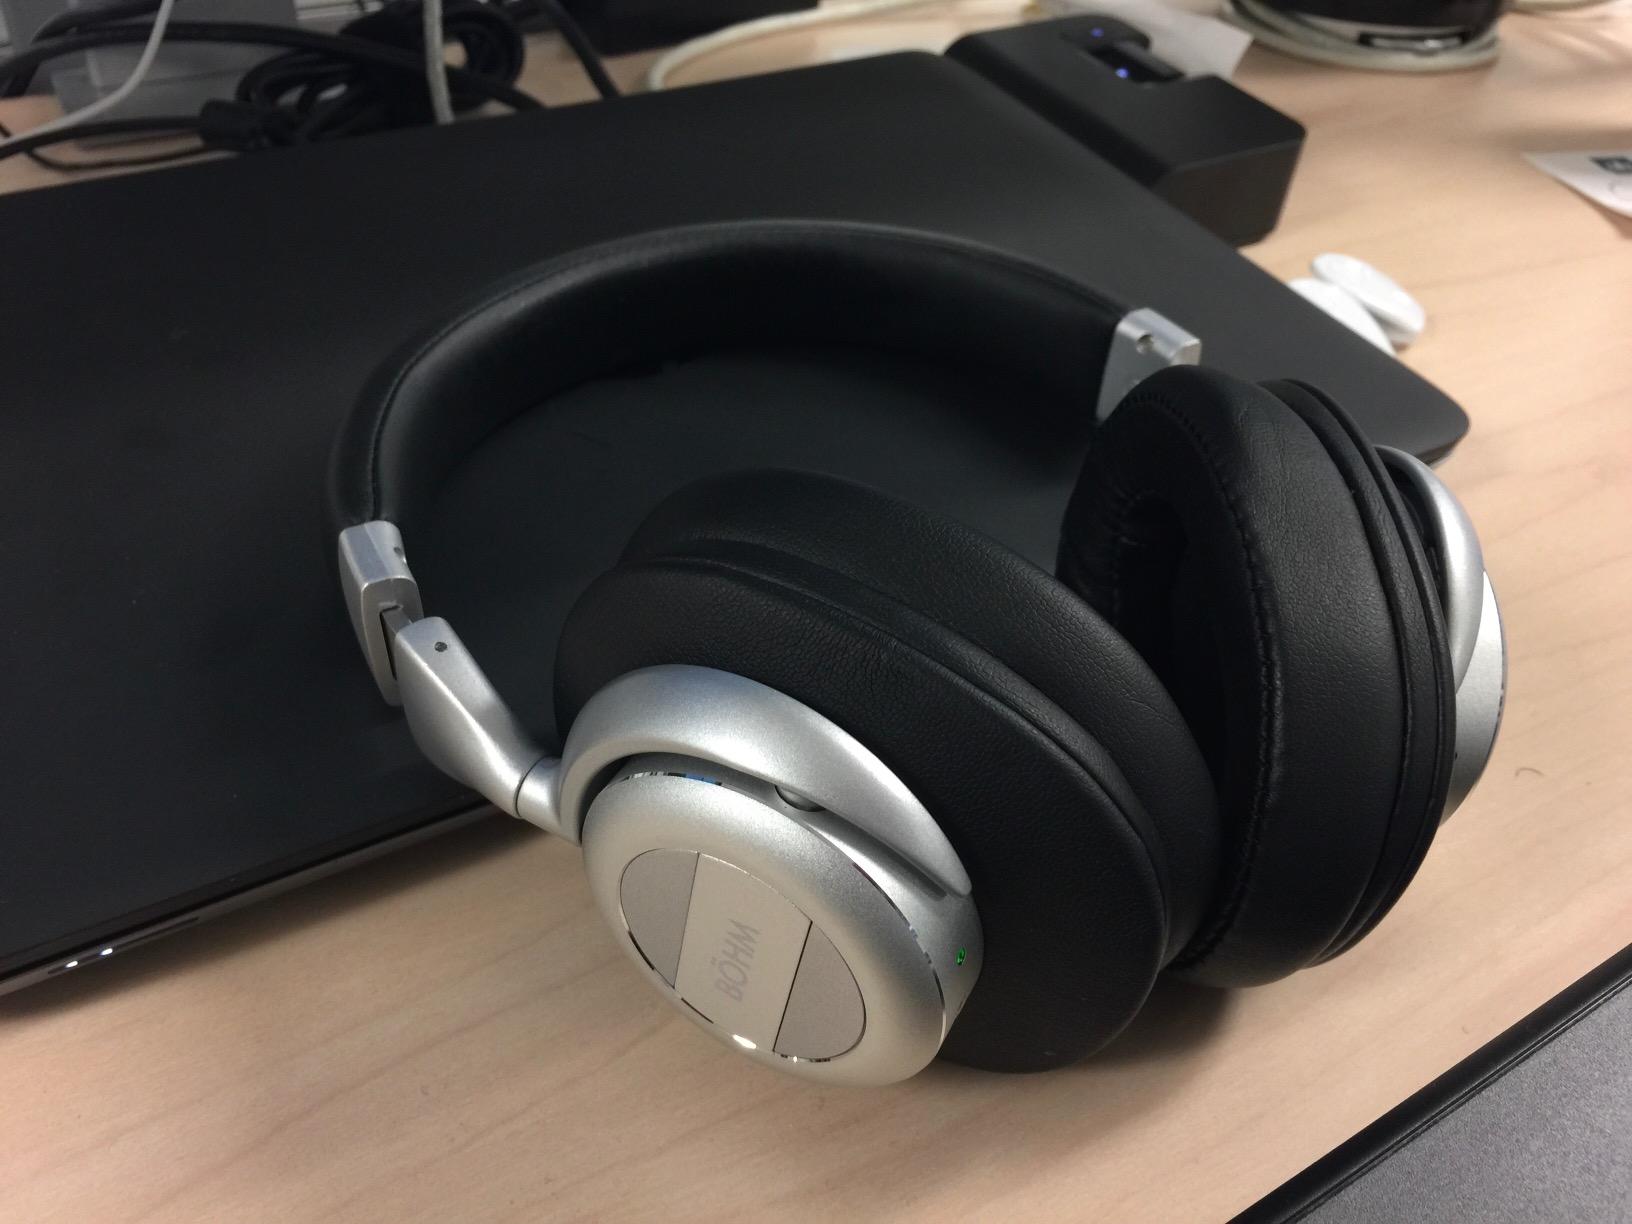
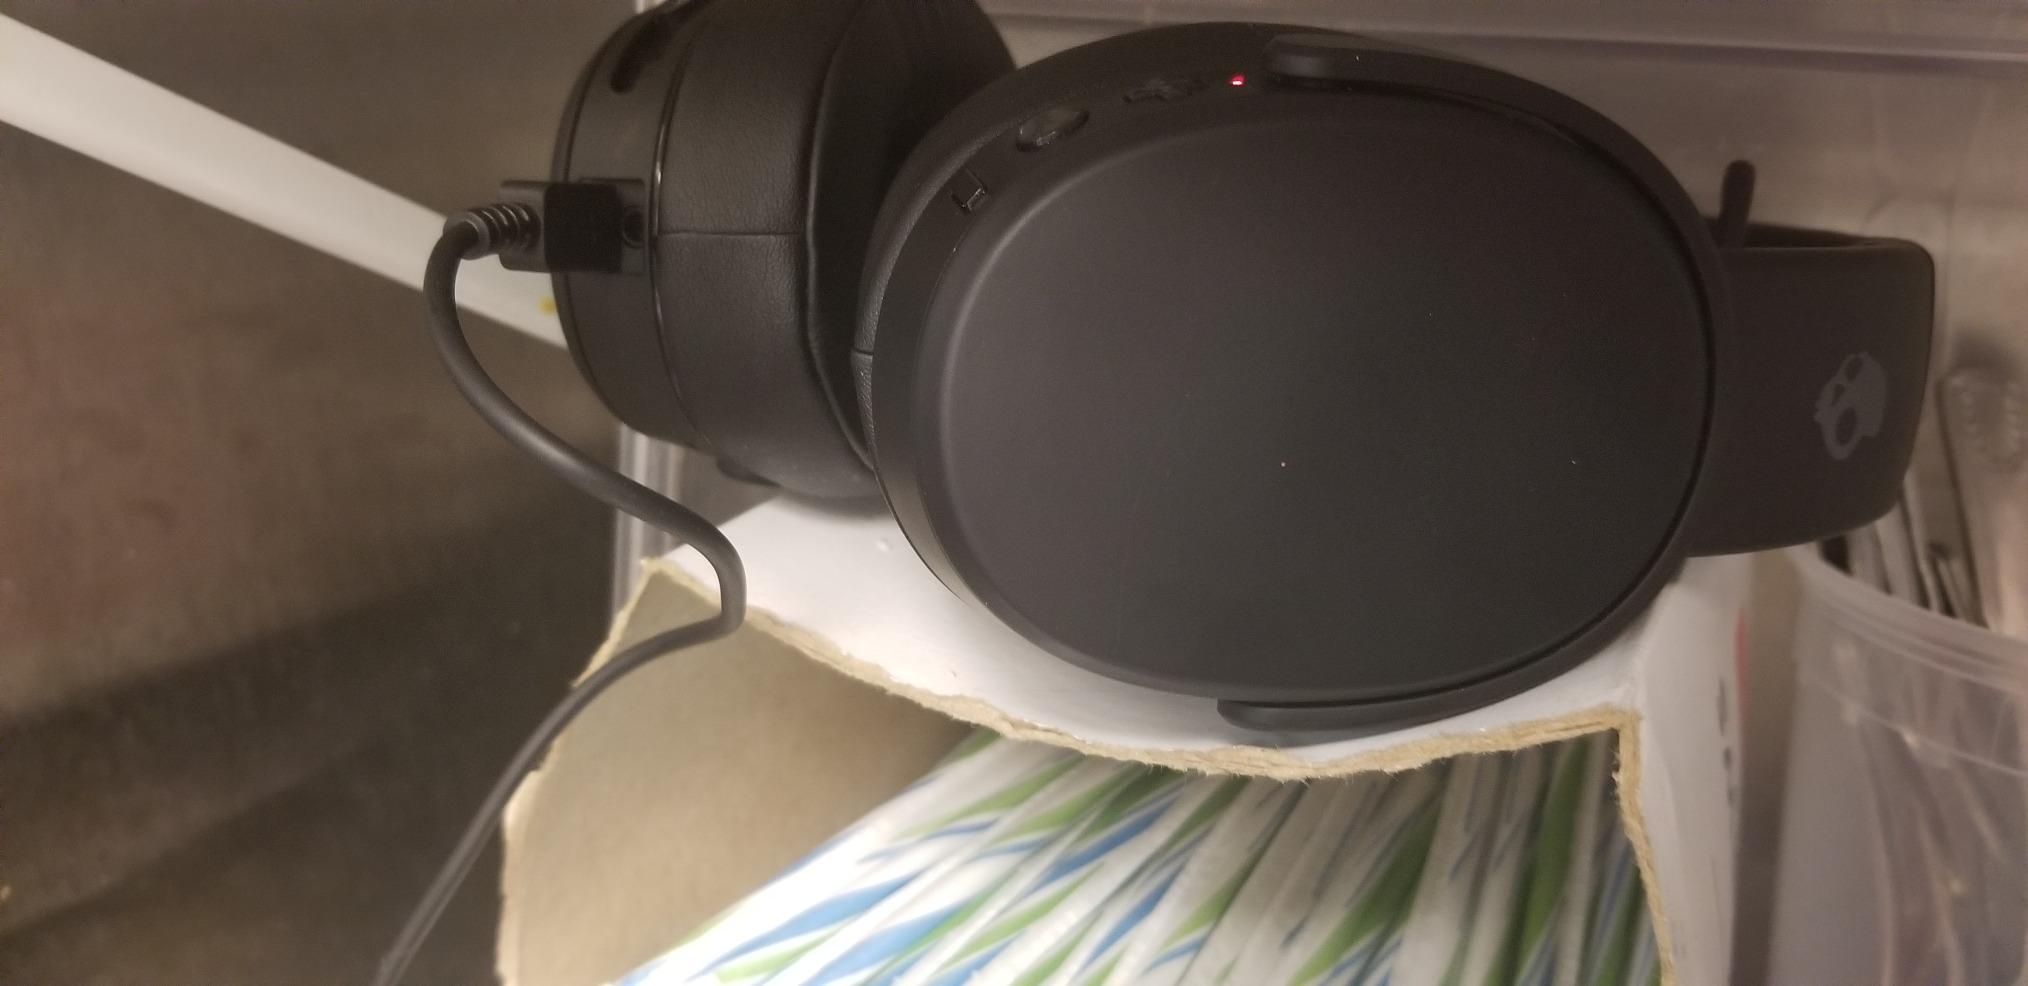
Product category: headphones
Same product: no